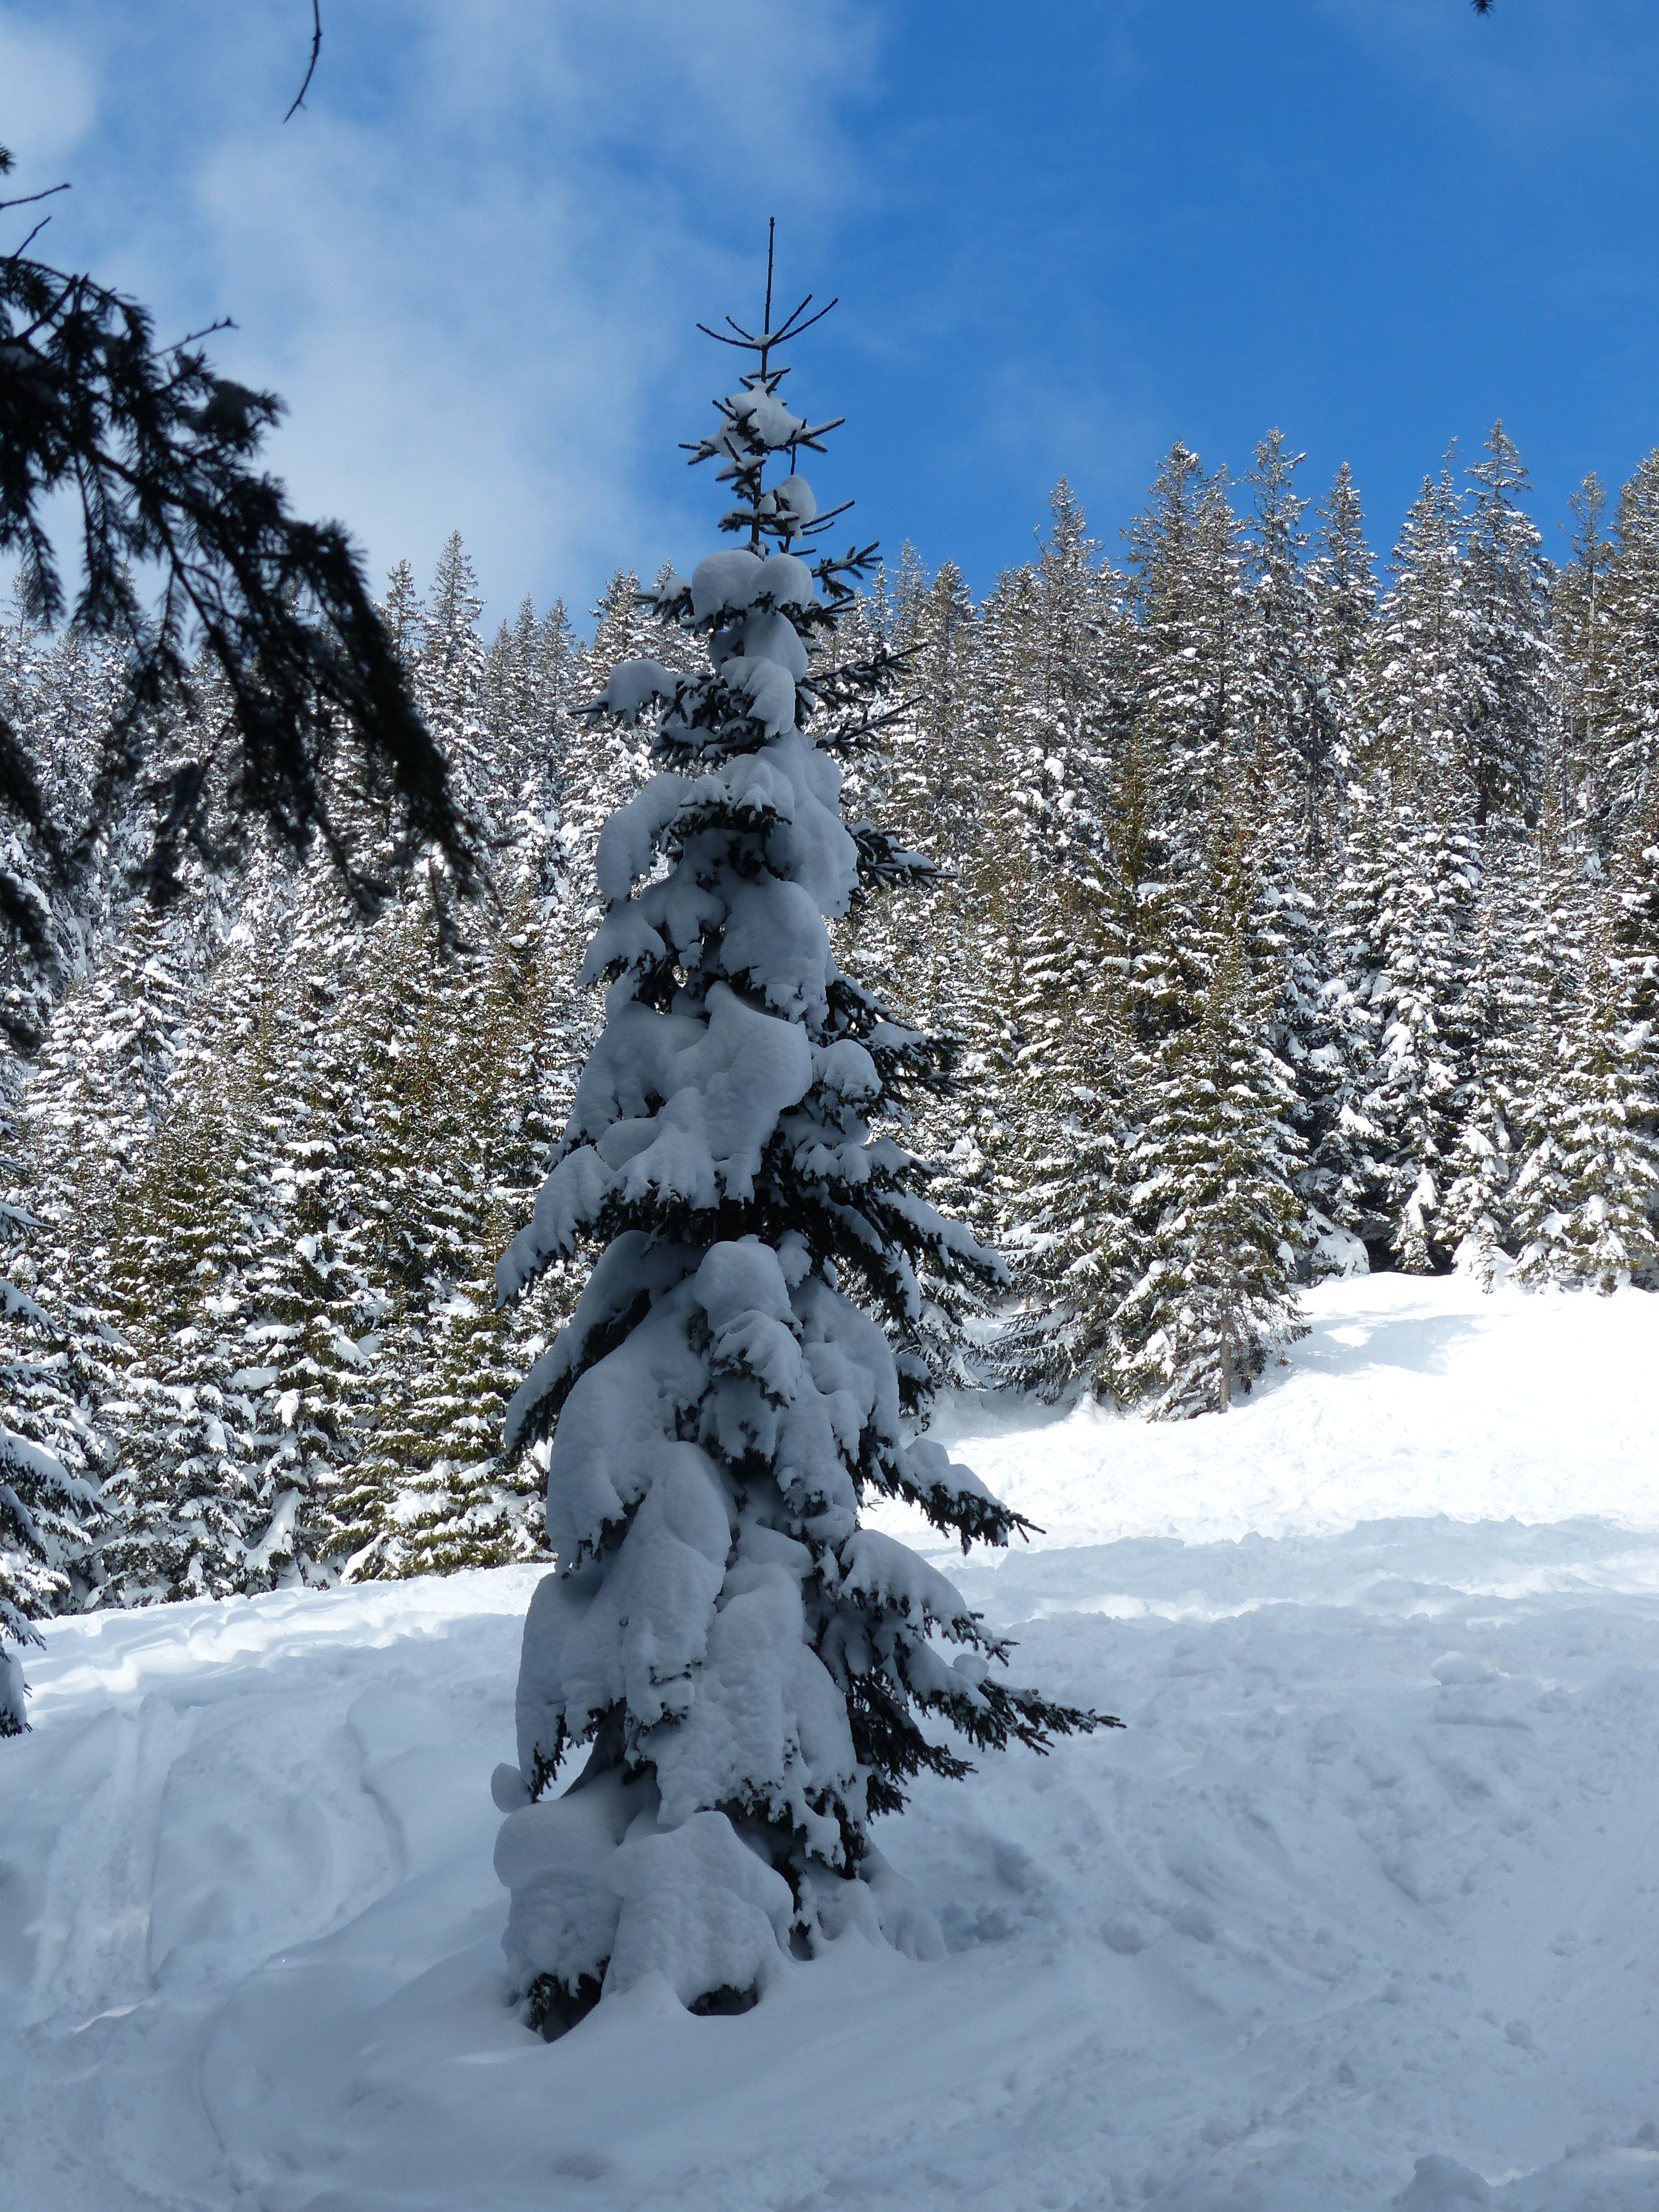
landscape, tree, forest, snow, cold, winter, plant, sky, frost, weather, snowy, fir, season, trees, spruce, winter dream, wintry, winter magic, firs, nice weather, winter forest, freezing, snow magic, woody plant, geological phenomenon